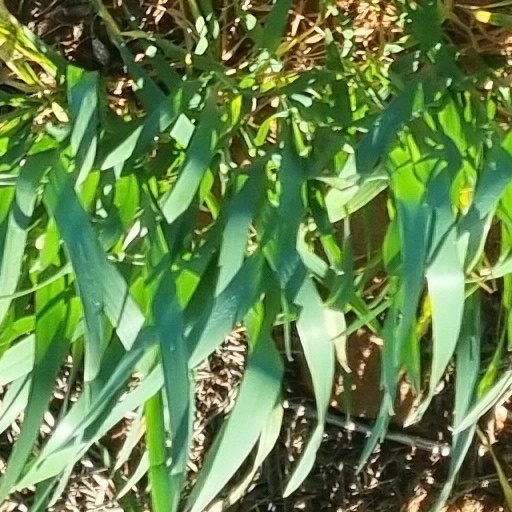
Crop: wheat